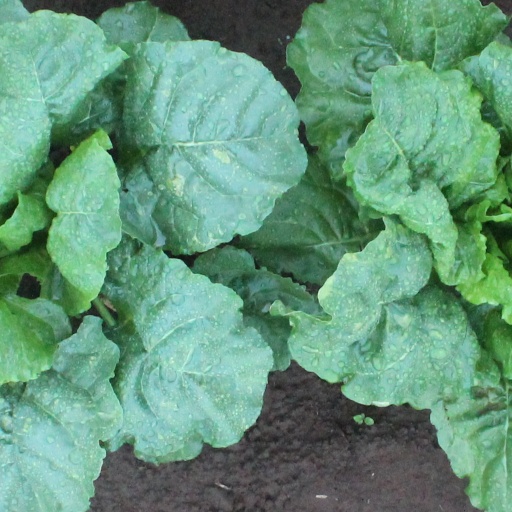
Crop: sugar beet